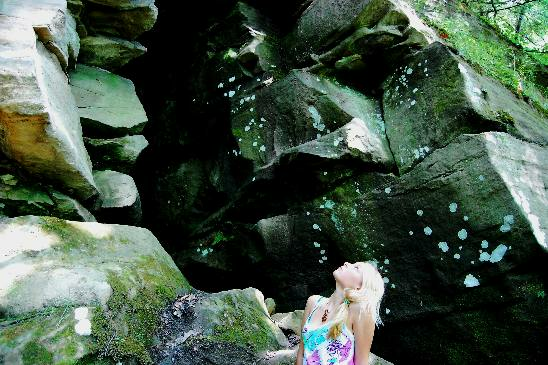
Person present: Yes